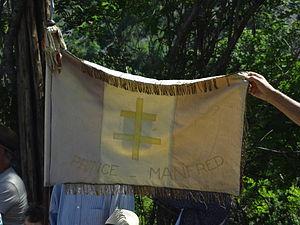
Blieux est une commune française, située dans le département des Alpes-de-Haute-Provence en région Provence-Alpes-Côte d'Azur.